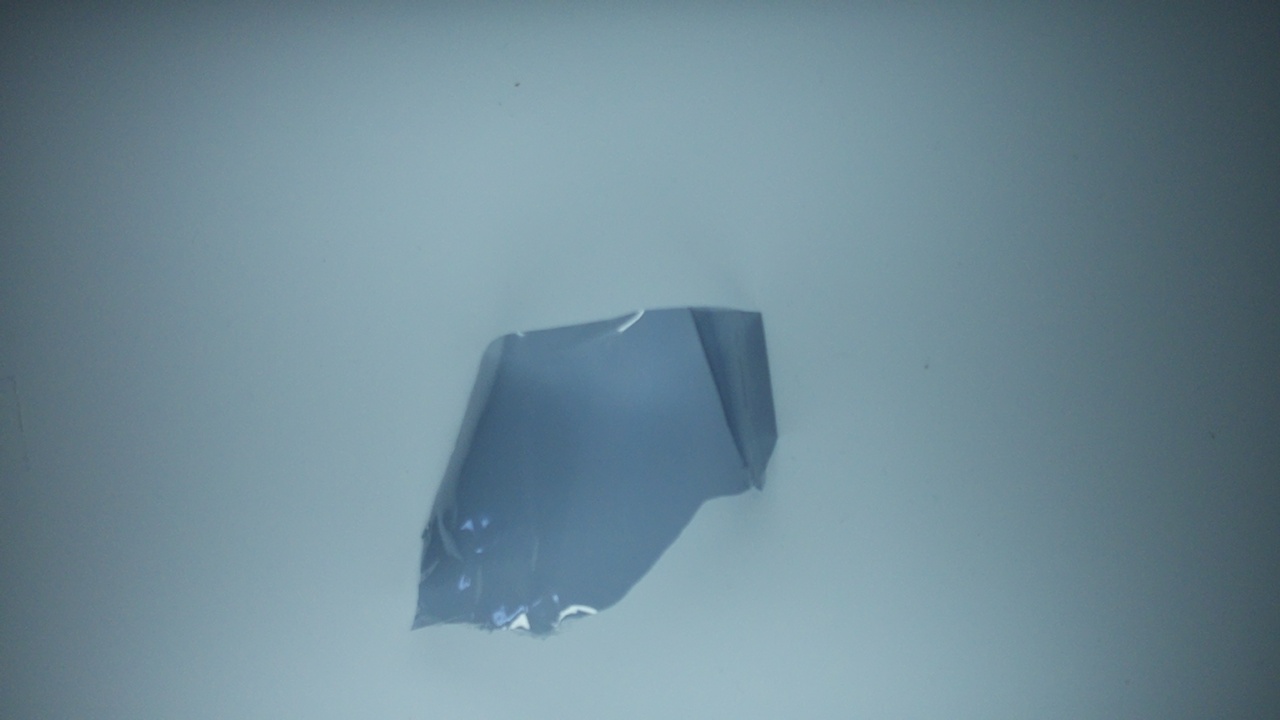
Label: trash